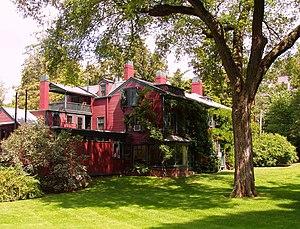
Le Frederick Law Olmsted National Historic Site est une aire protégée américaine à Brookline, dans le comté de Norfolk, dans le Massachusetts. Créé le 12 octobre 1979, ce site historique national protège une ancienne propriété de Frederick Law Olmsted déjà classée National Historic Landmark le 23 mai 1963 et inscrite au Registre national des lieux historiques depuis le 15 octobre 1966.